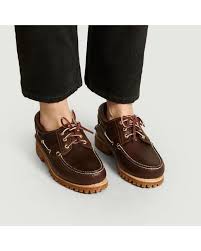
Label: Boat